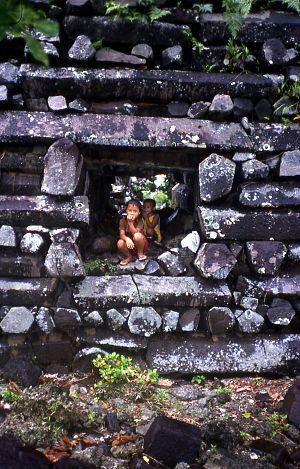
Nan Madol est un site en ruines qui se trouve dans la partie sud-est de l'île de Pohnpei. Le site est constitué d'une série d'îlots artificiels qui furent la capitale de la dynastie Saudeleur jusqu'aux alentours de 1500.